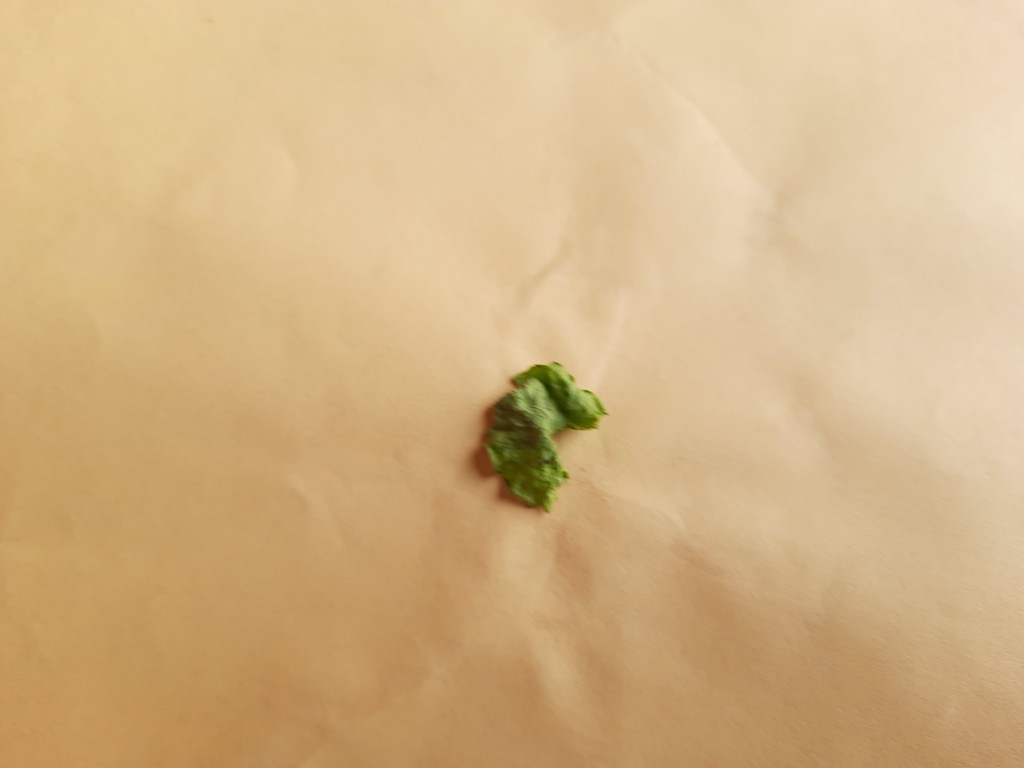
Label: Dried